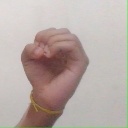
अक्षर: ऊ